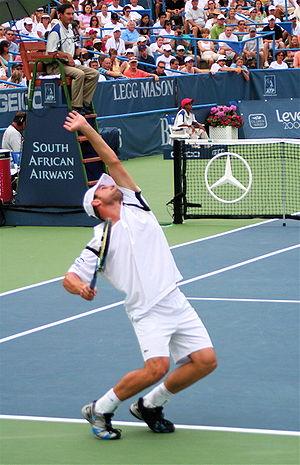
Andrew Stephen Roddick, dit Andy Roddick, né le 30 août 1982 à Omaha dans le Nebraska, est un joueur de tennis américain. Professionnel de 2000 à 2012, il a remporté 32 titres en simple sur le circuit ATP, dont l'US Open en 2003 qui lui permet d'atteindre la première place mondiale. Il dispute par la suite quatre autres finales de tournois du Grand Chelem, mais perd à chaque fois face à Roger Federer.